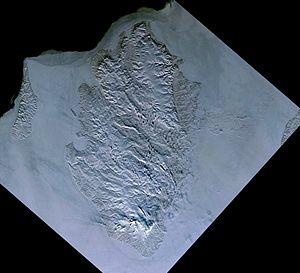
L'île Kotelny, fait partie de l'archipel de Nouvelle-Sibérie situé dans l'océan Arctique, au nord des côtes de la Sibérie orientale entre la mer des Laptev et la mer de Sibérie orientale. Sur le plan administratif elle est rattachée à la République de Sakha en Russie.